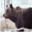
Label: bear